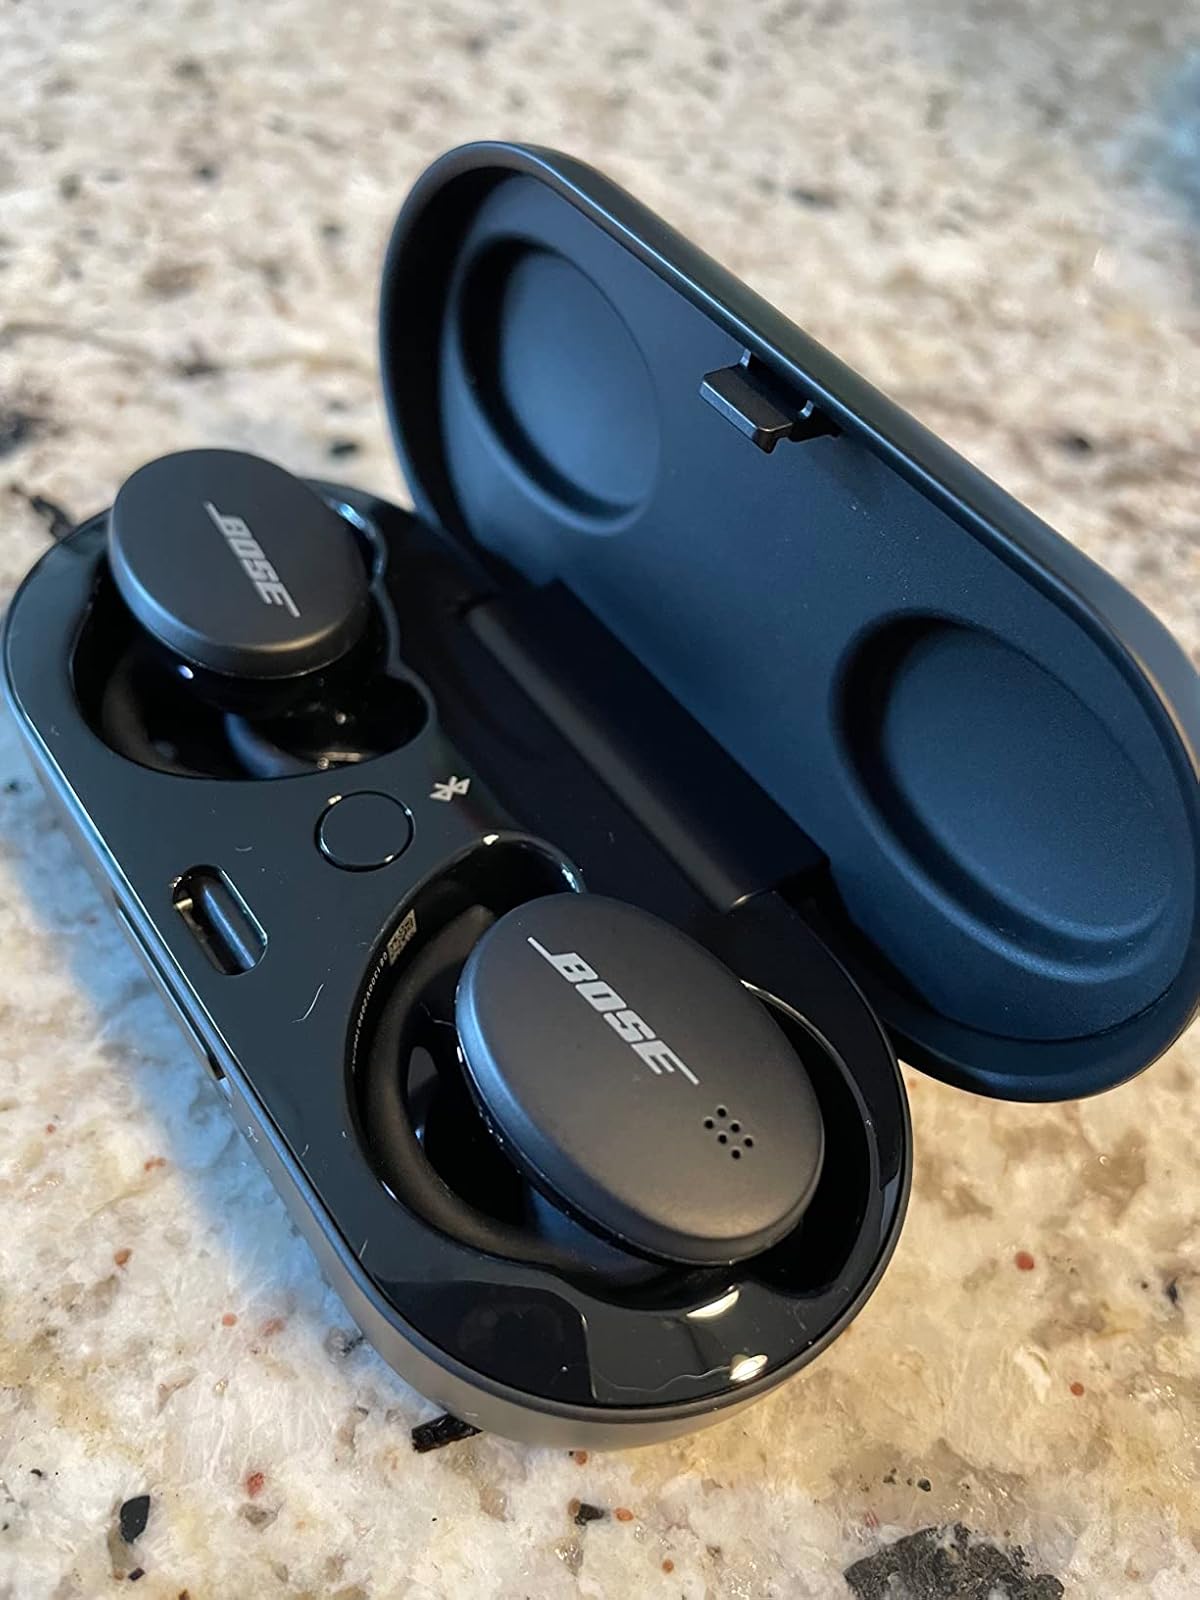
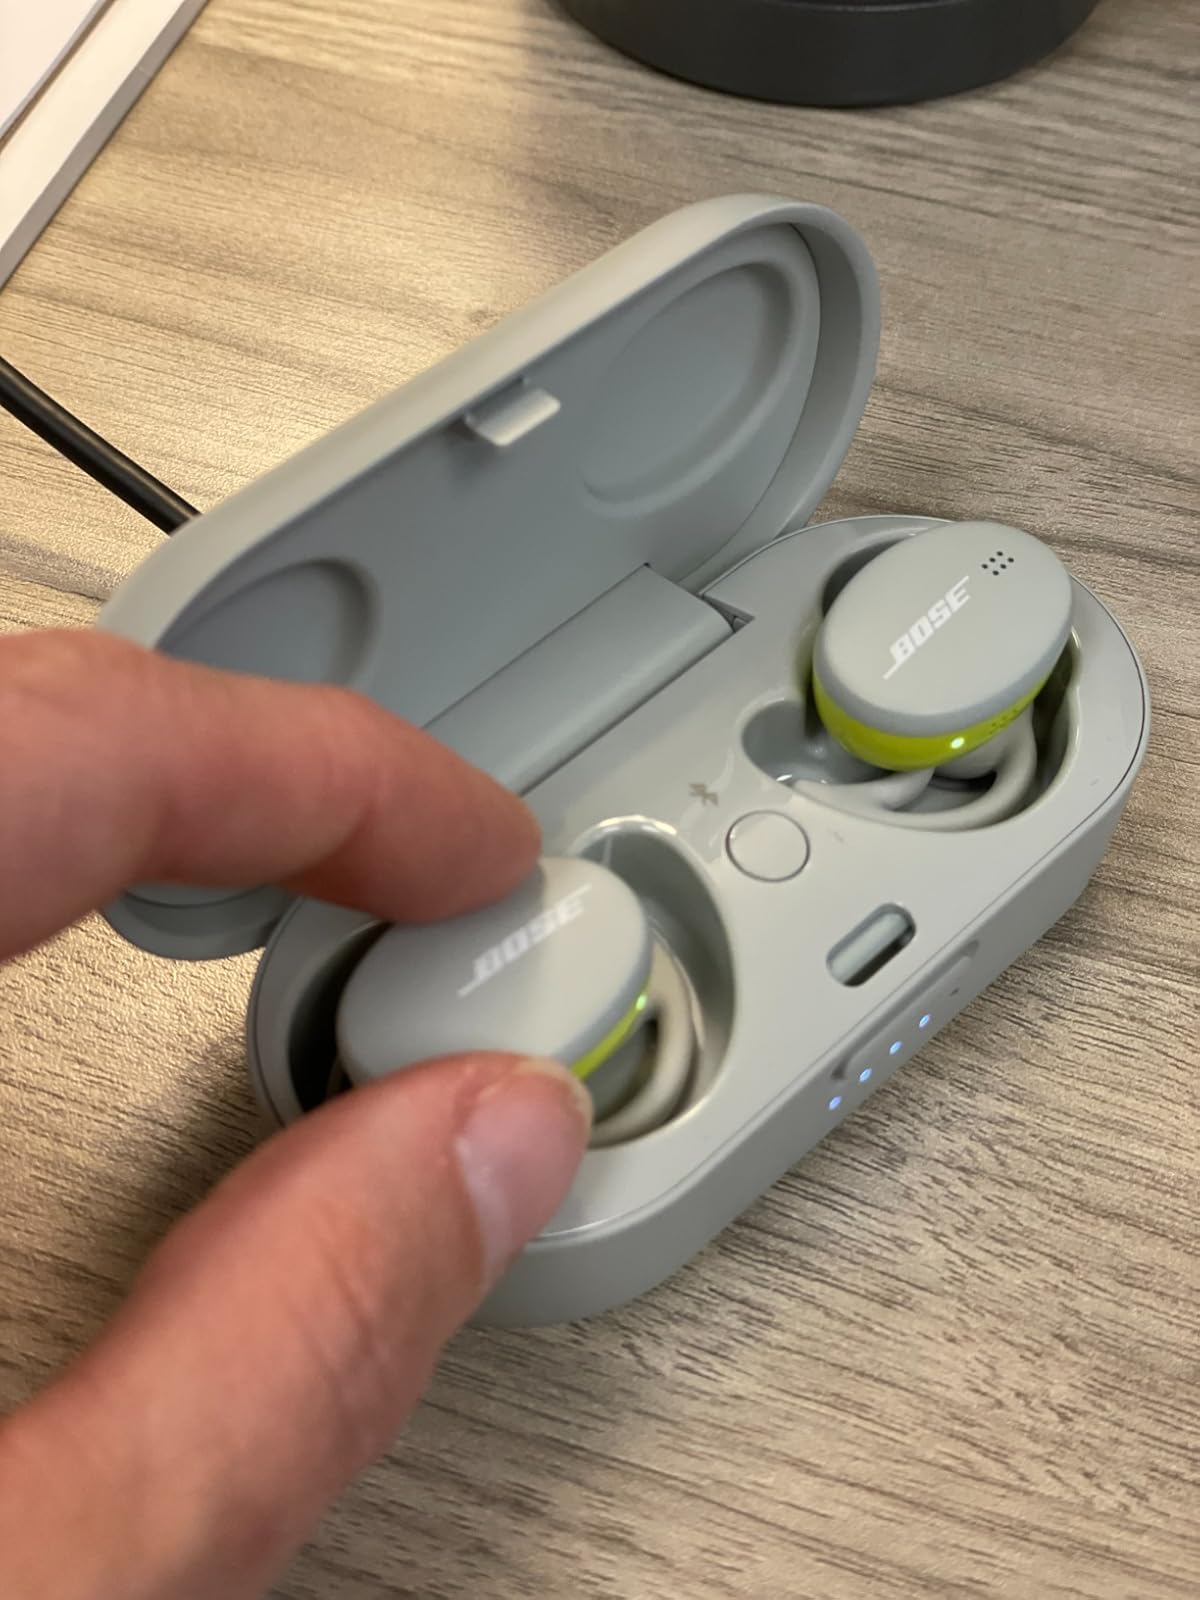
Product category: earbuds
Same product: no